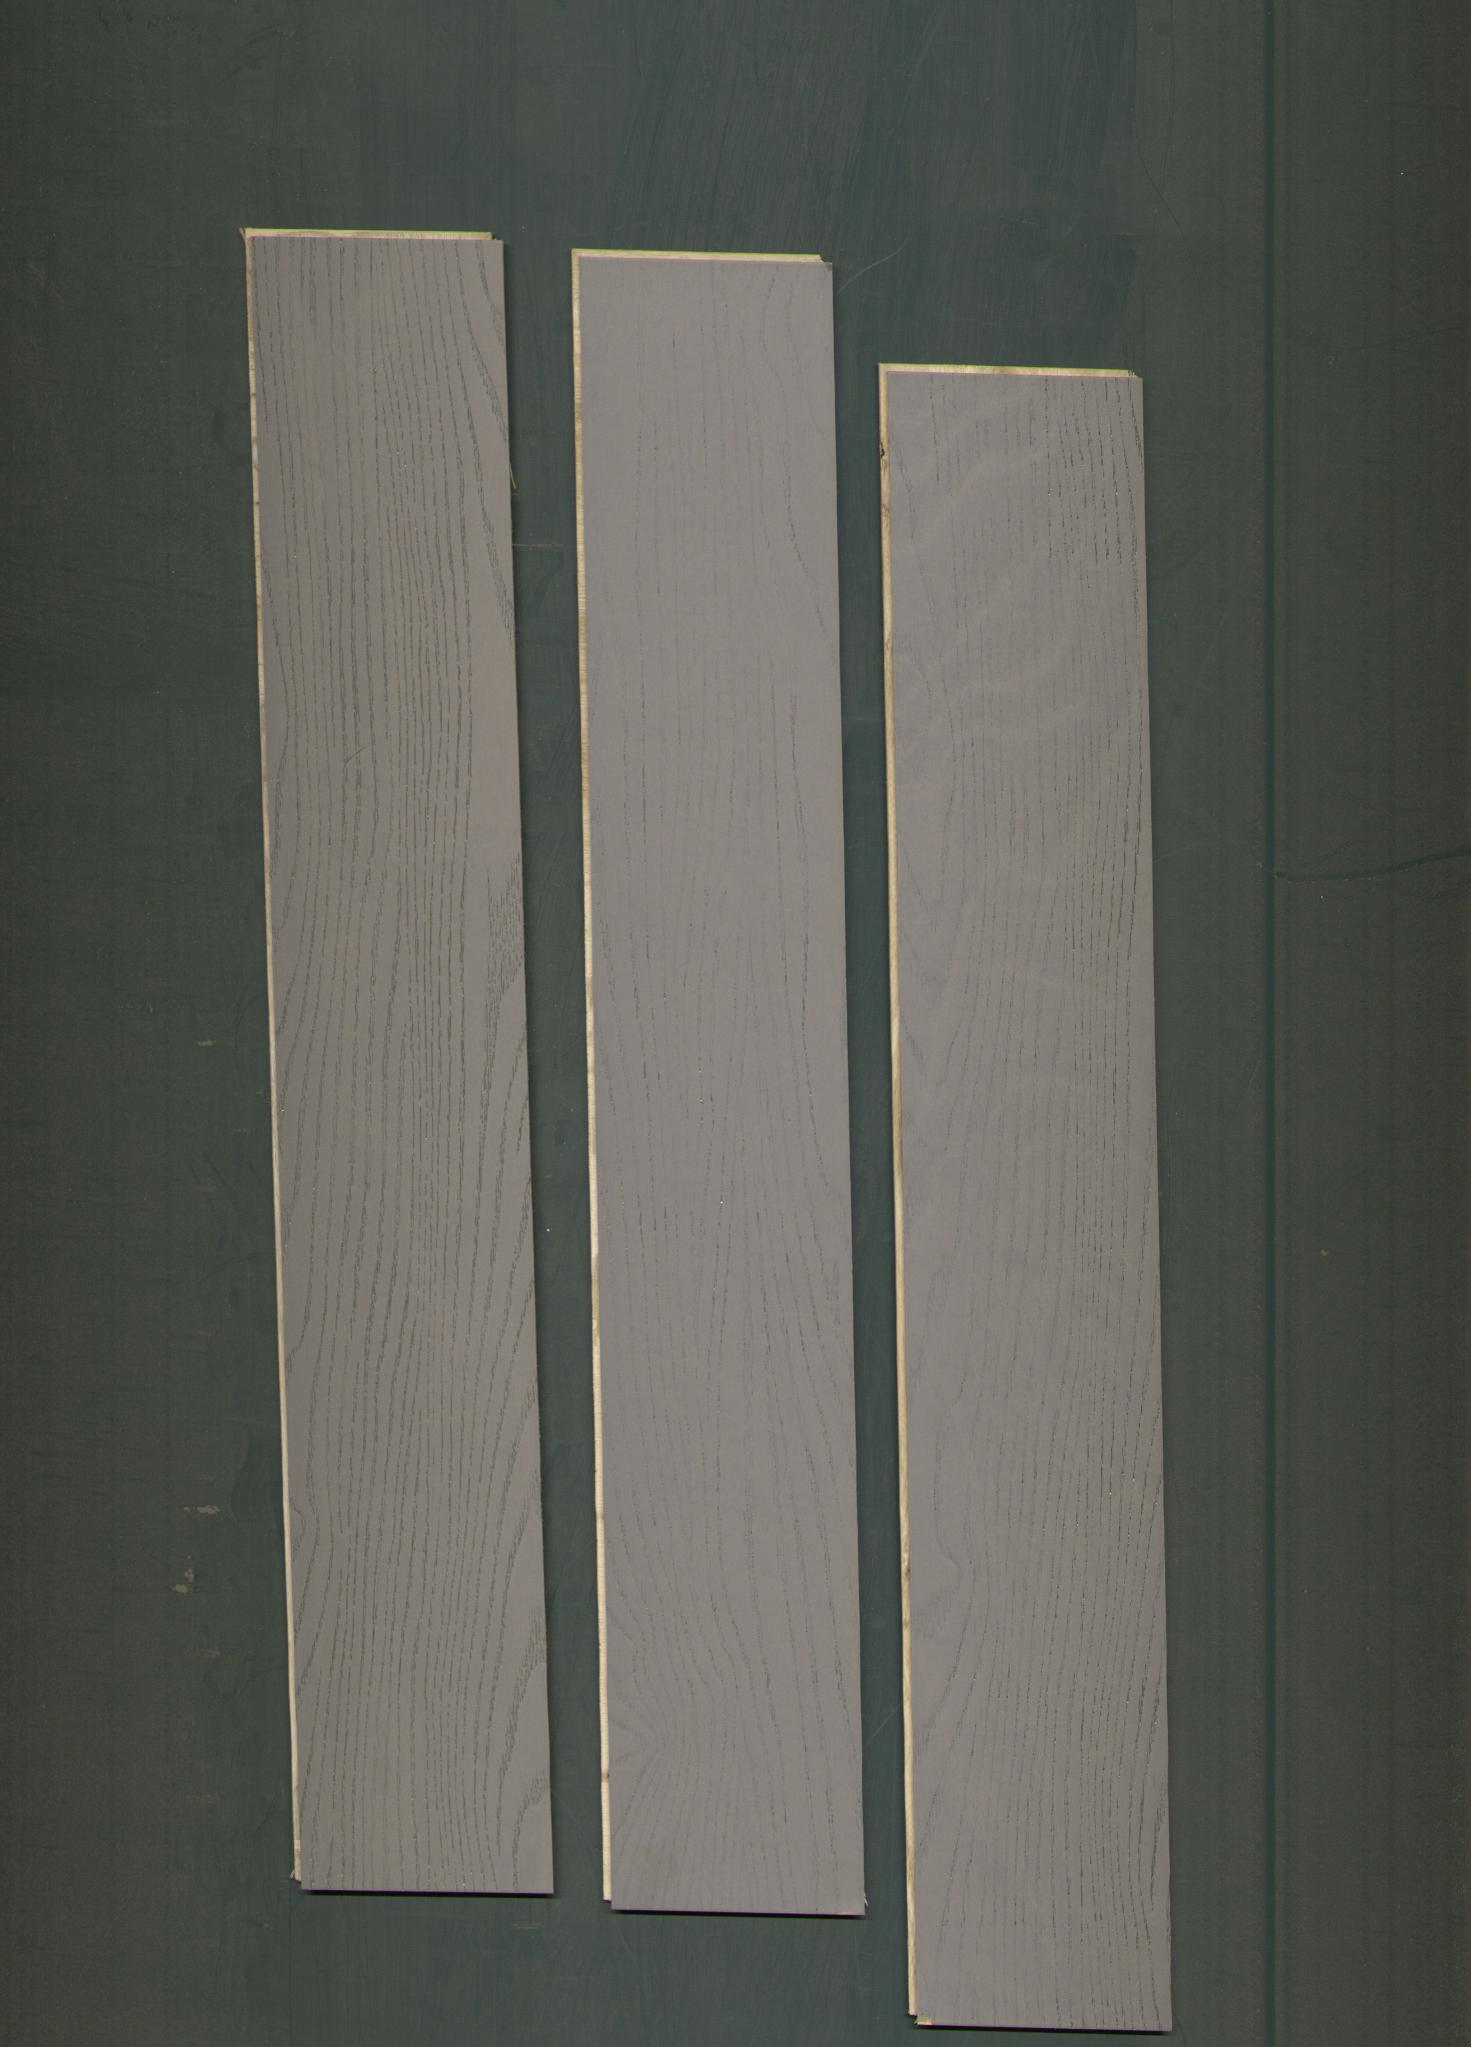
Label: mixers